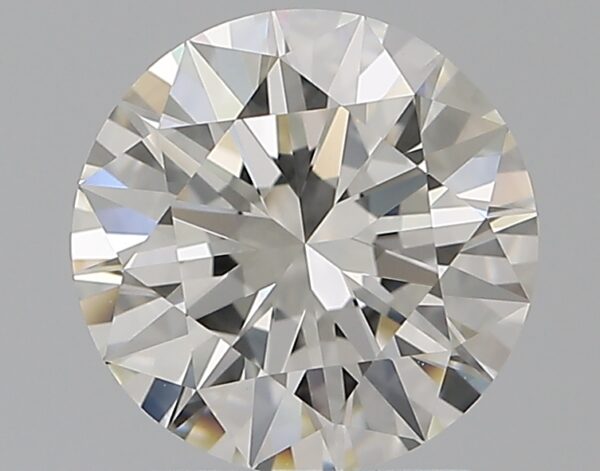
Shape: round
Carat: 1.71
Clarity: VS1
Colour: H
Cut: EX
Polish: EX
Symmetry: EX
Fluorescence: N
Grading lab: GIA
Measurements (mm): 7.67 x 7.71 x 4.71